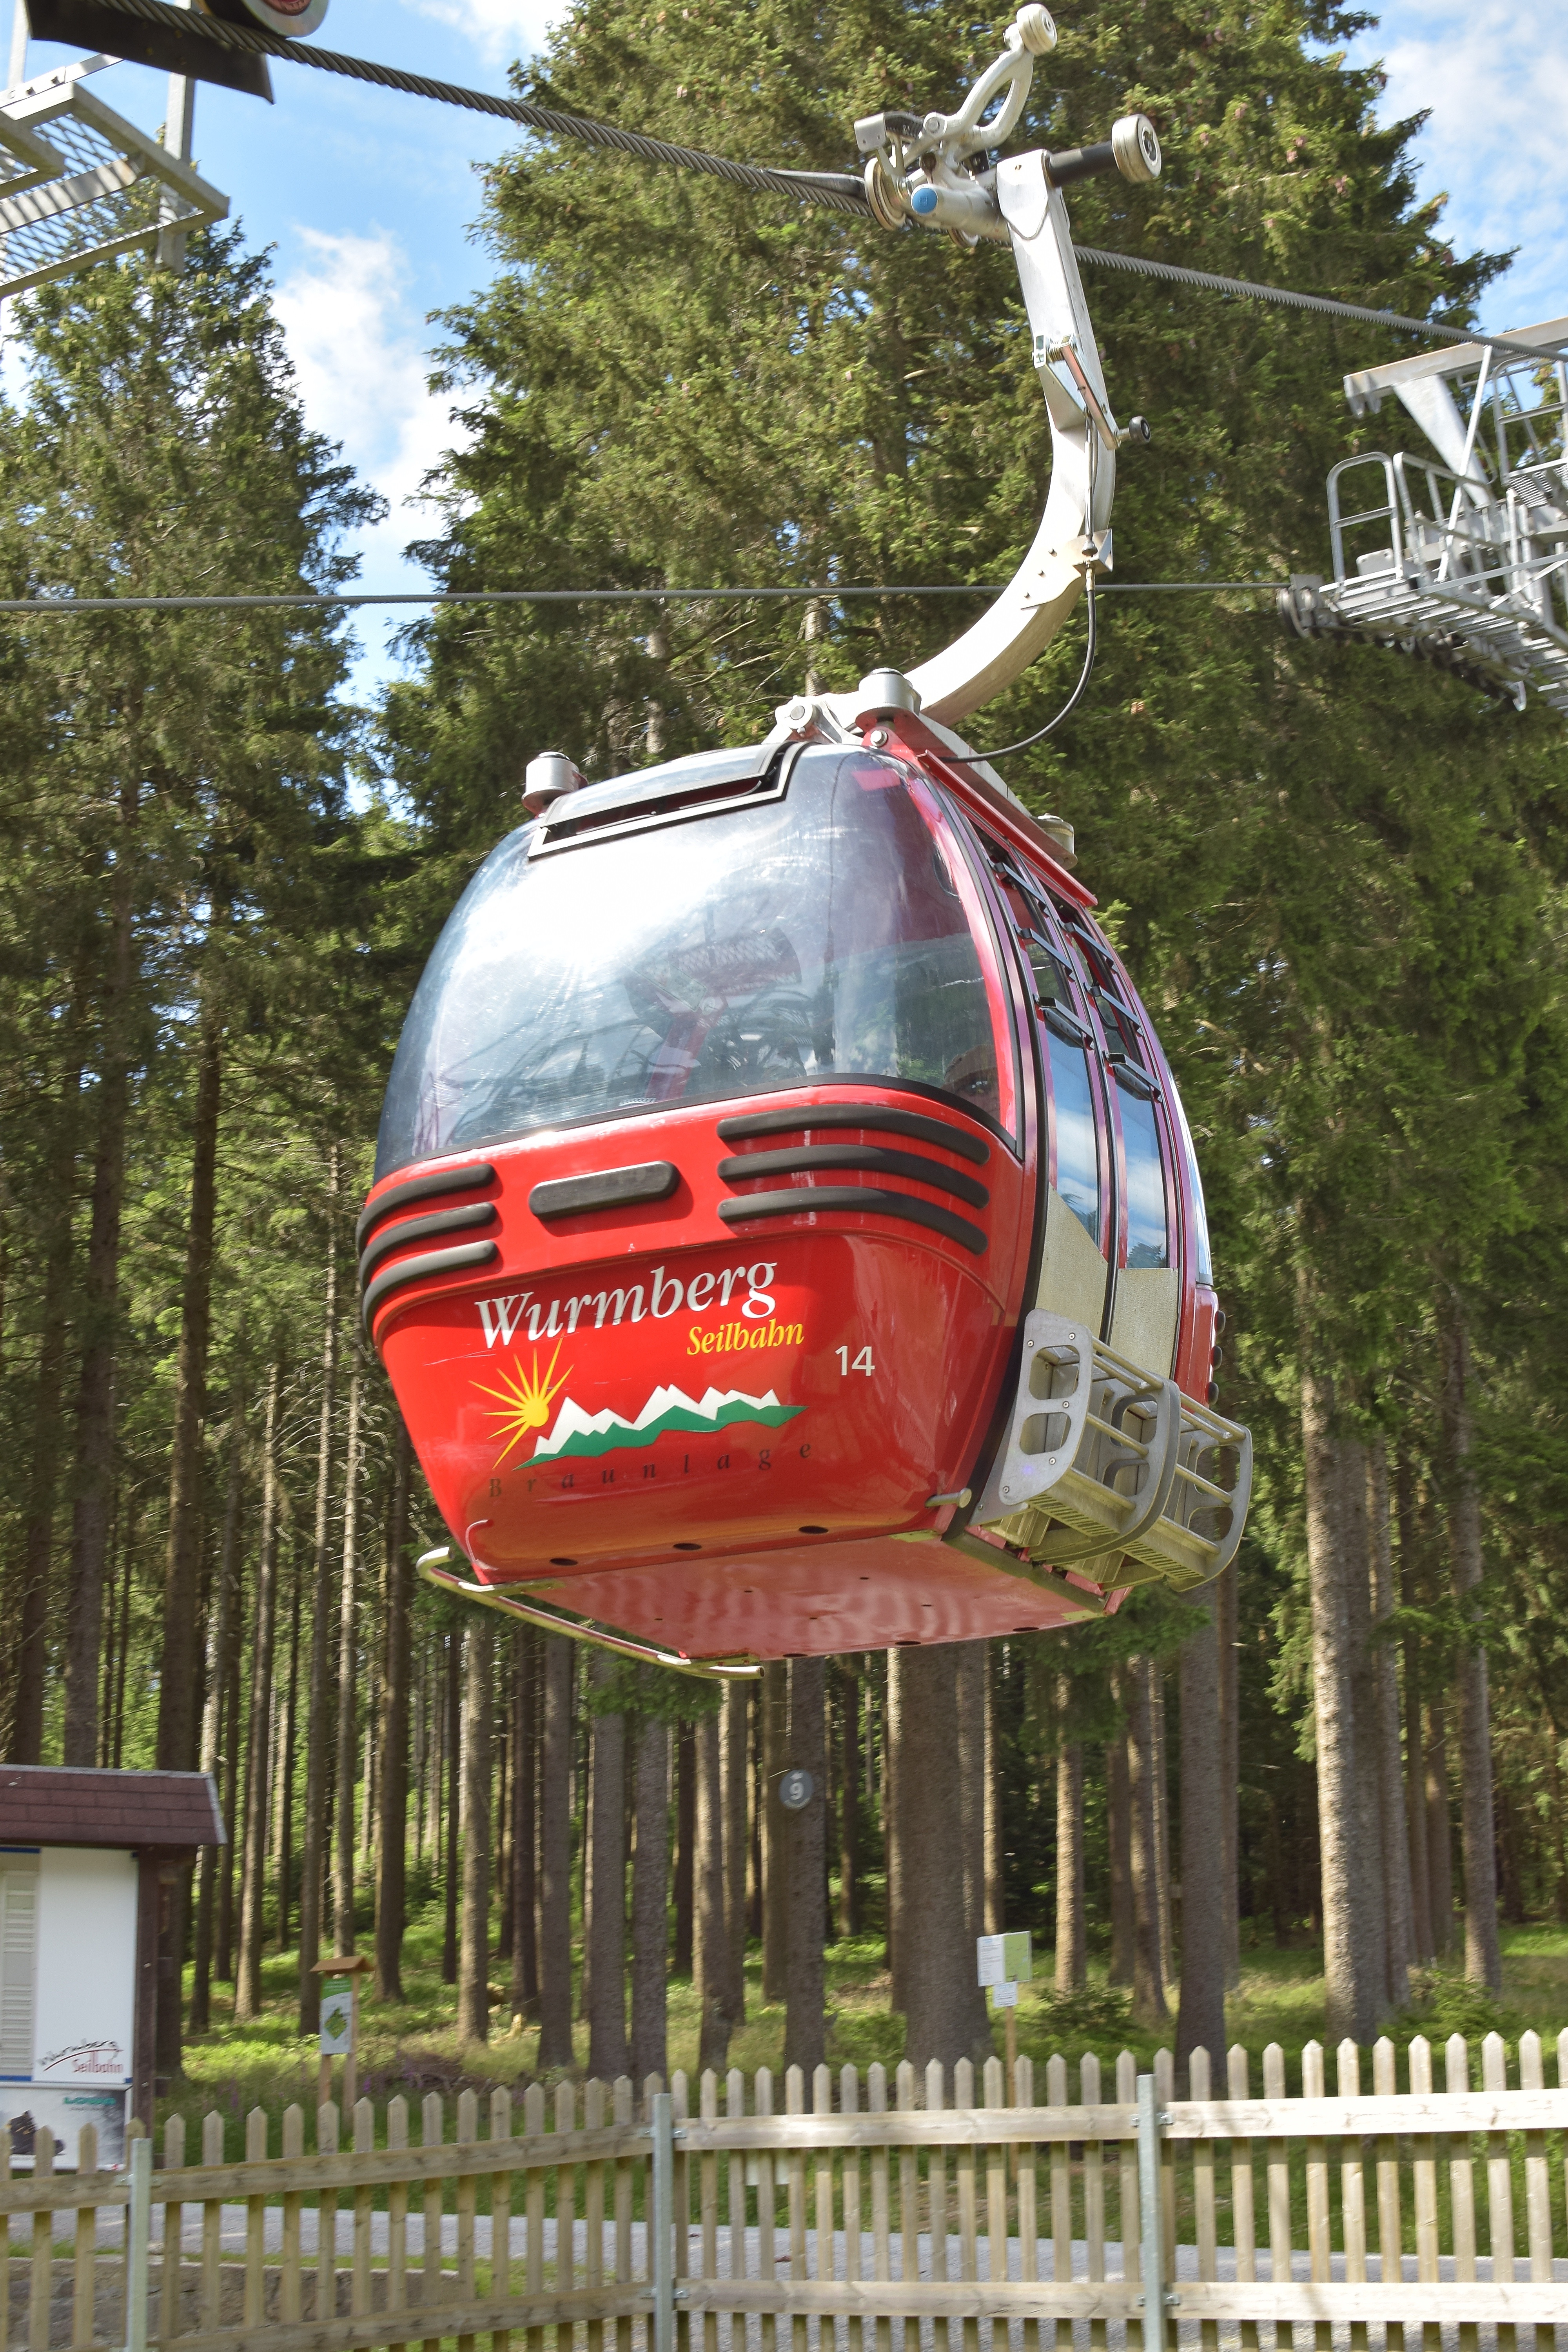
advertising, sign, cabin, park, signage, cable car, mountains, highlands, braunlage, traffic sign, worm mountain